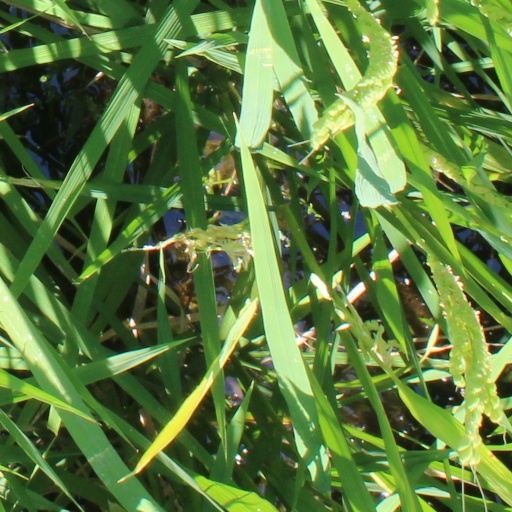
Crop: rice